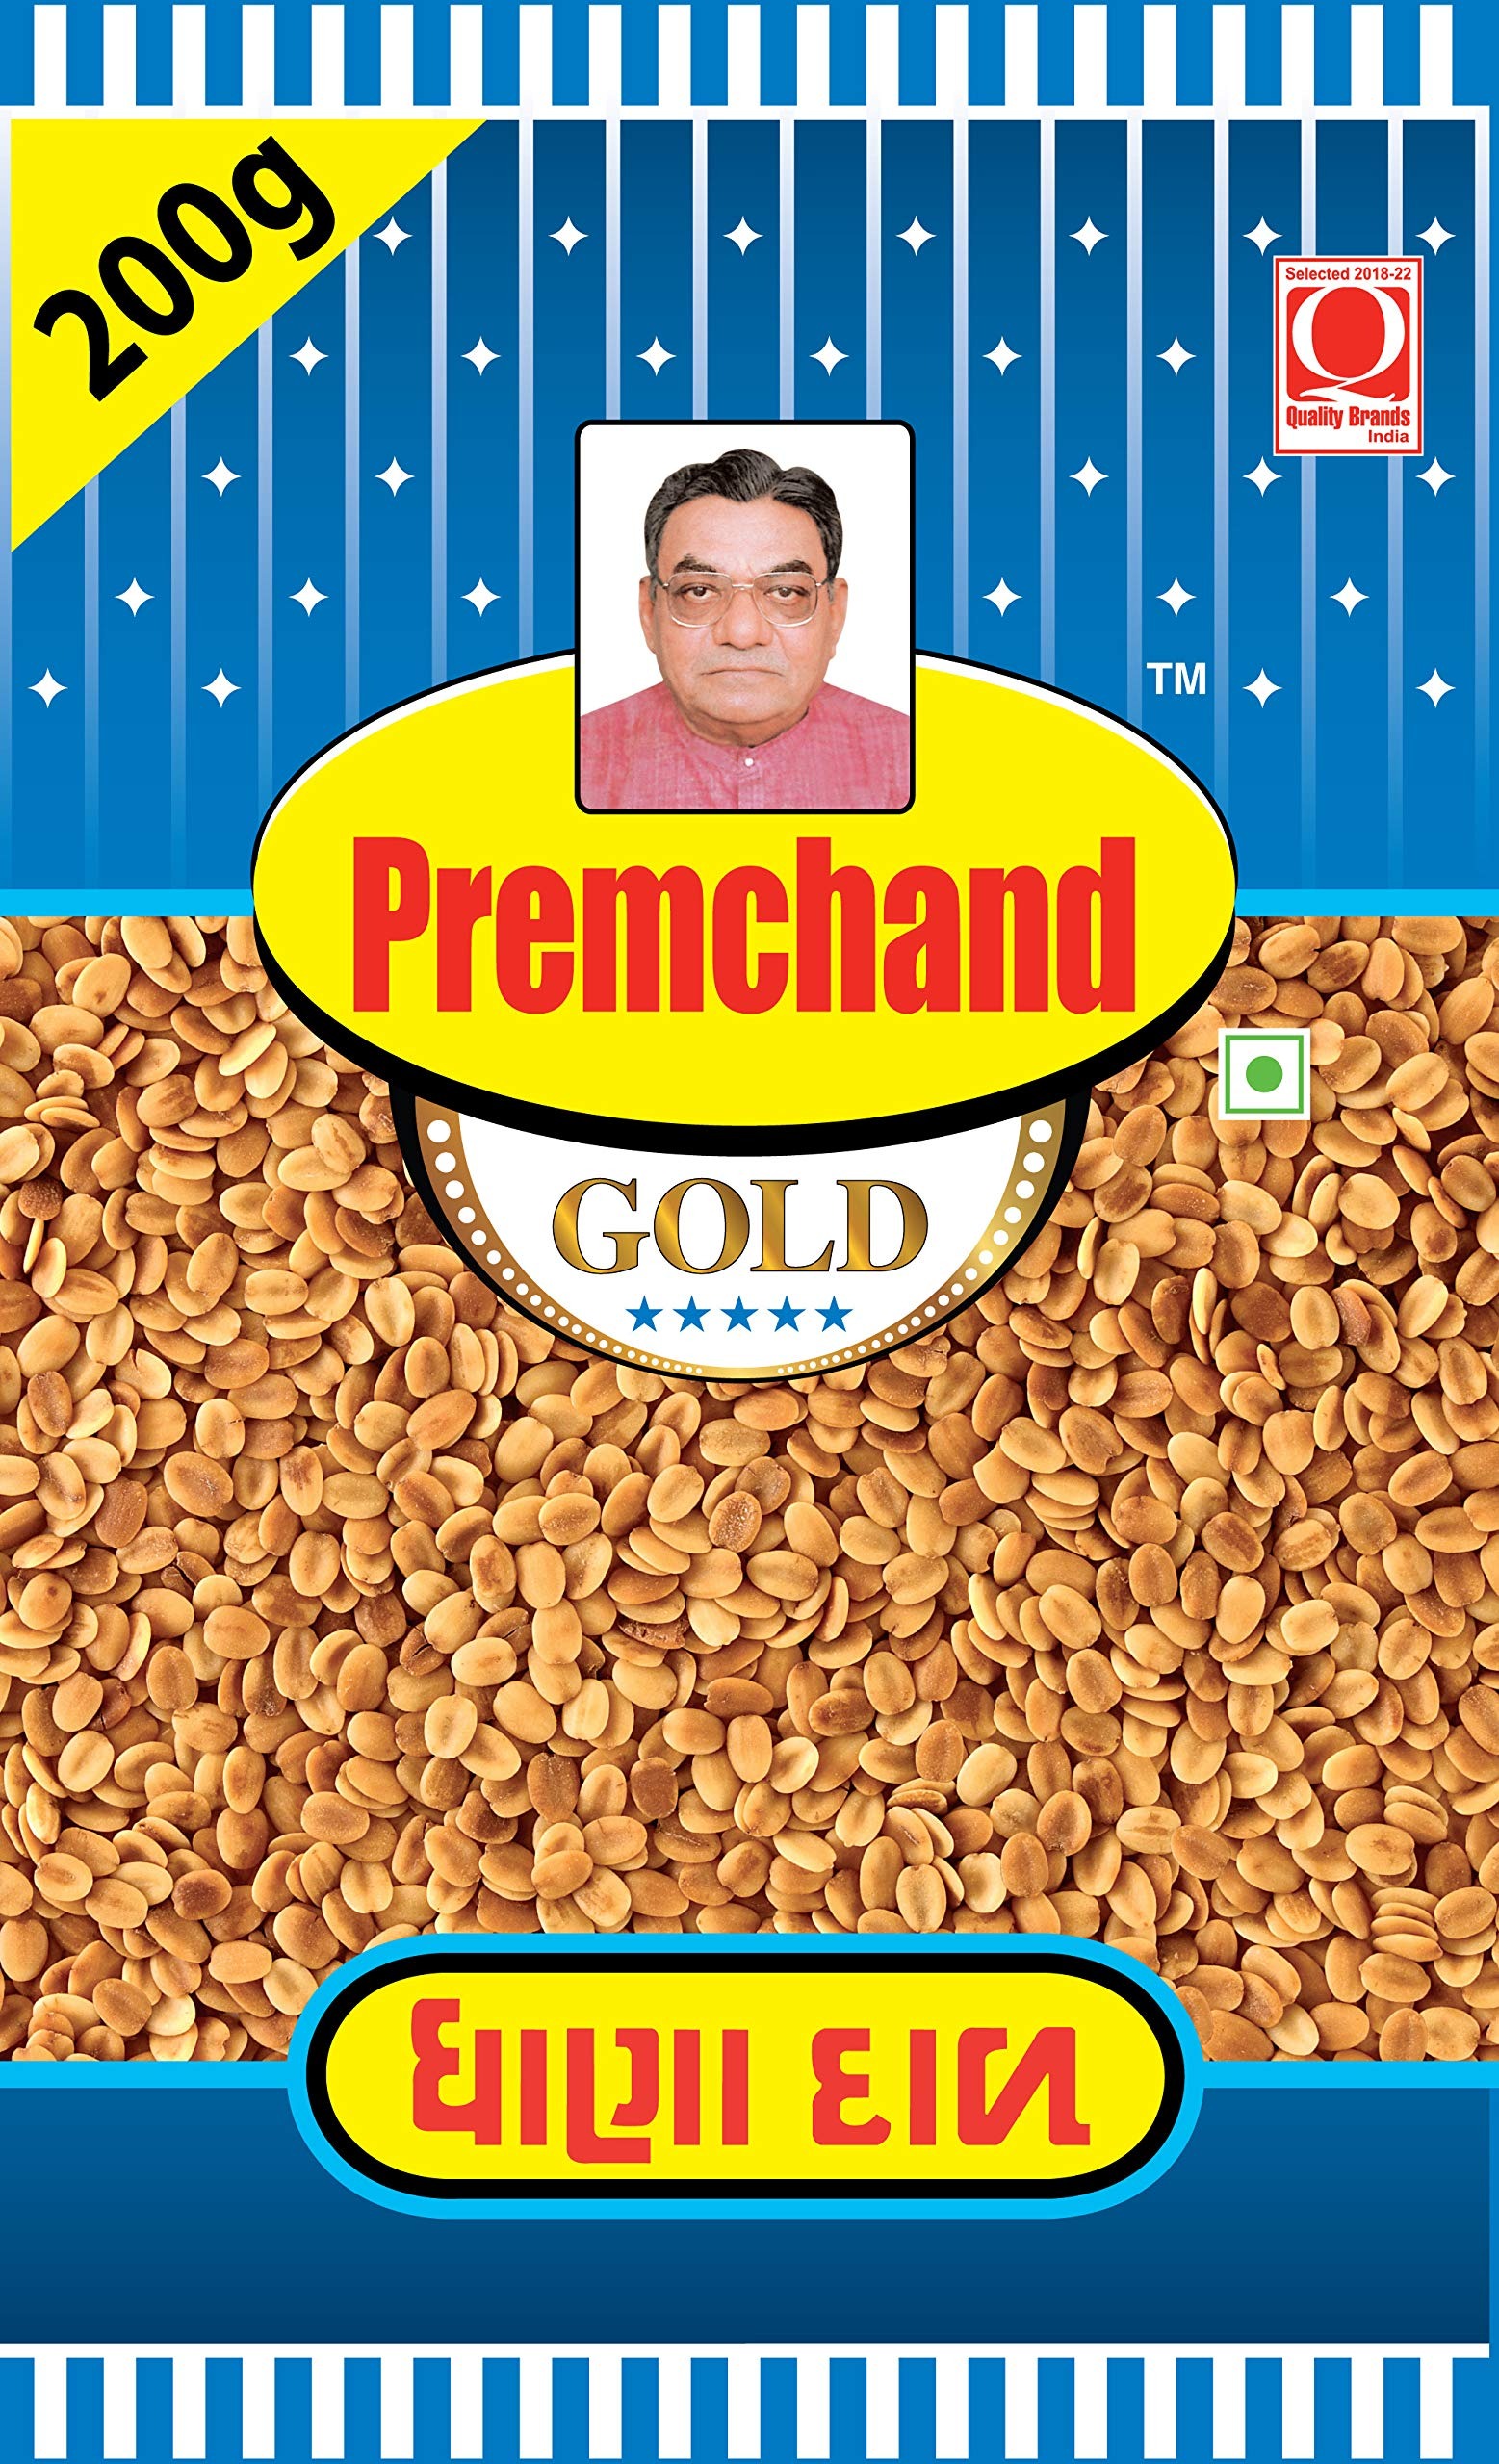
Item Name: Premchand Dhanadal 200g/ 7 Oz (Pack of 1) Taste and CRUNCH at it's BEST
Bullet Point 1: Roasted Split Coriander Seeds
Bullet Point 2: Dhana dal
Bullet Point 3: Herbs and Spices
Bullet Point 4: Crunchy Vegan Roasted Seeds
Product Description: Premchand Dhanadal is a preparation made using Indian herbs to refresh the tasting platter. Generally, this mouth freshener is considered a necessity post-meal, as it also helps in digestion apart from being a mouth freshener.
Value: 7.05
Unit: Ounce

Price: 9.98